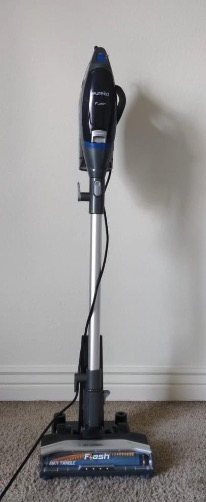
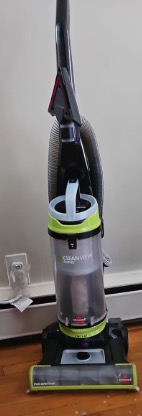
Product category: items_vacuum
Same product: no